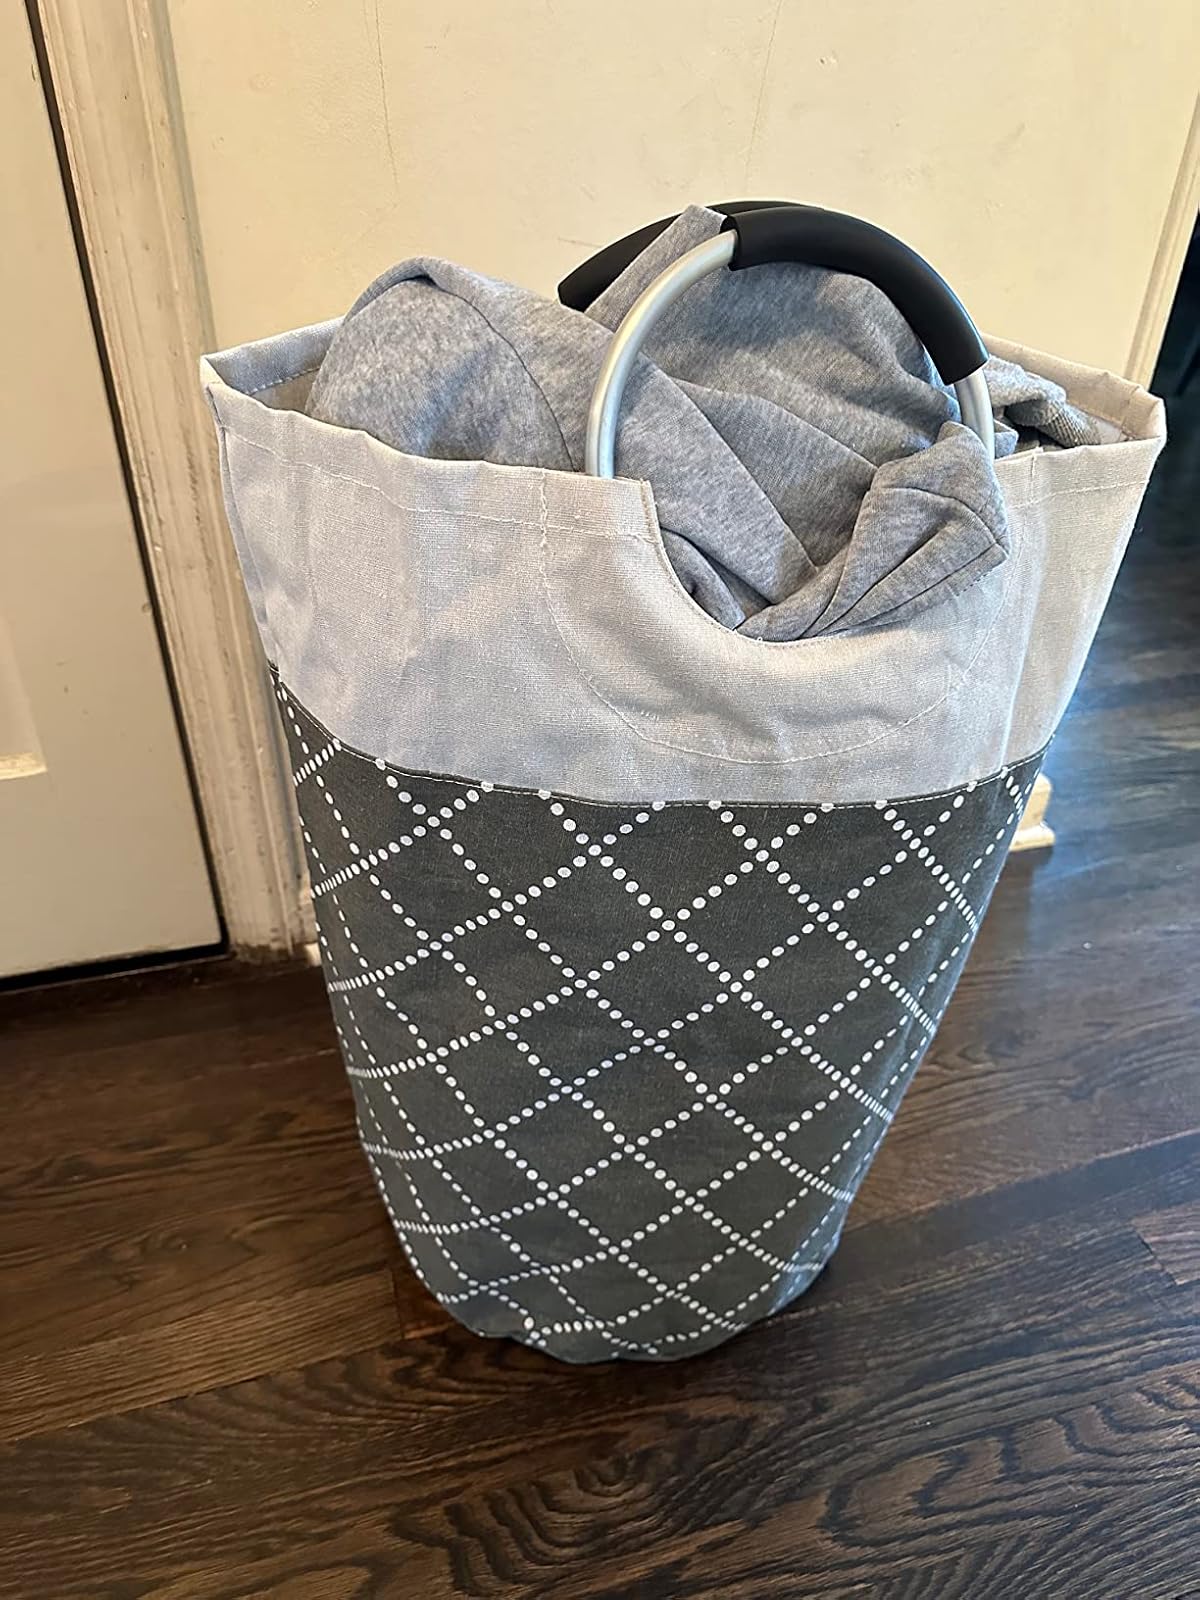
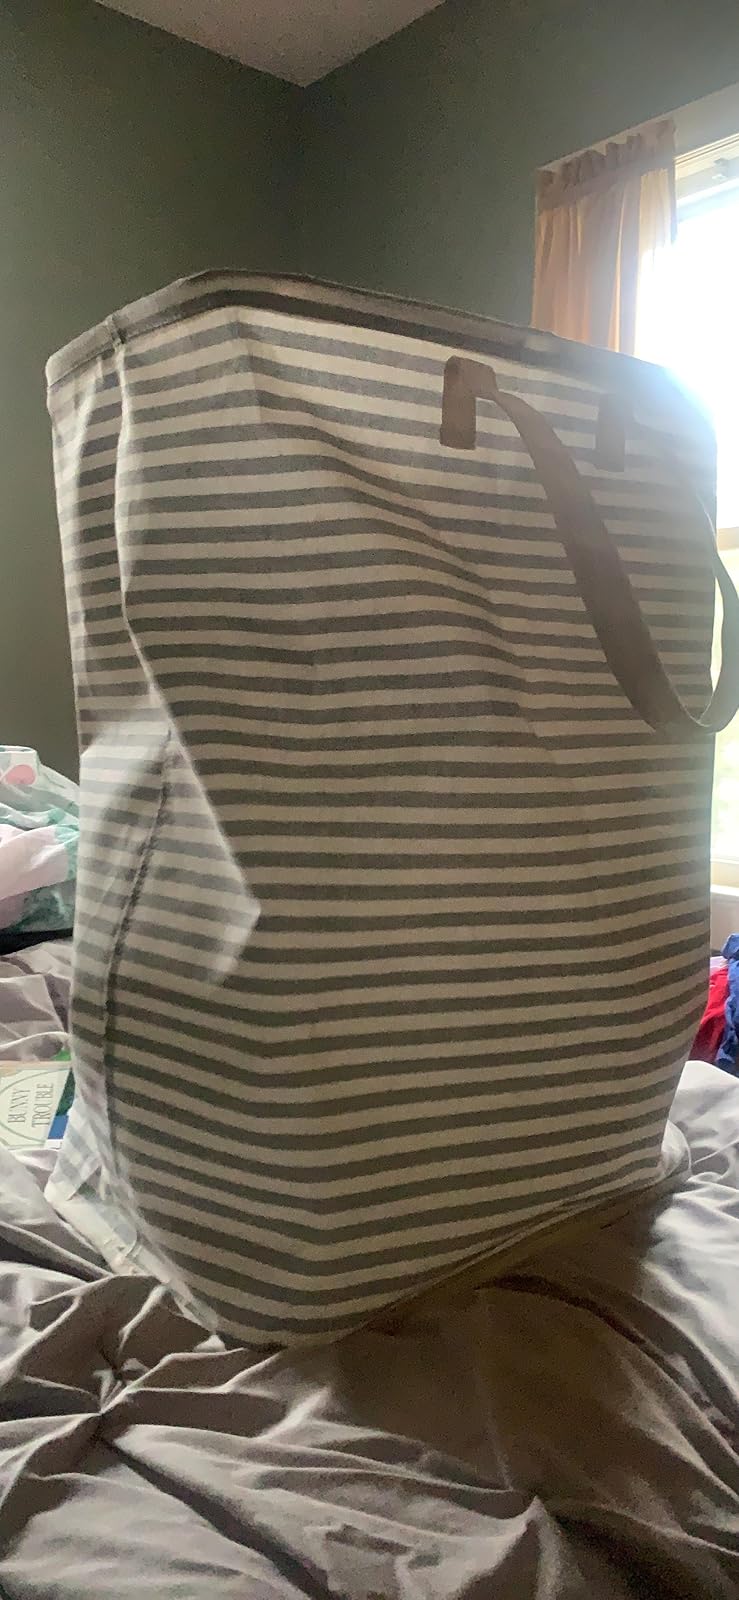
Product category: items_hamper
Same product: no